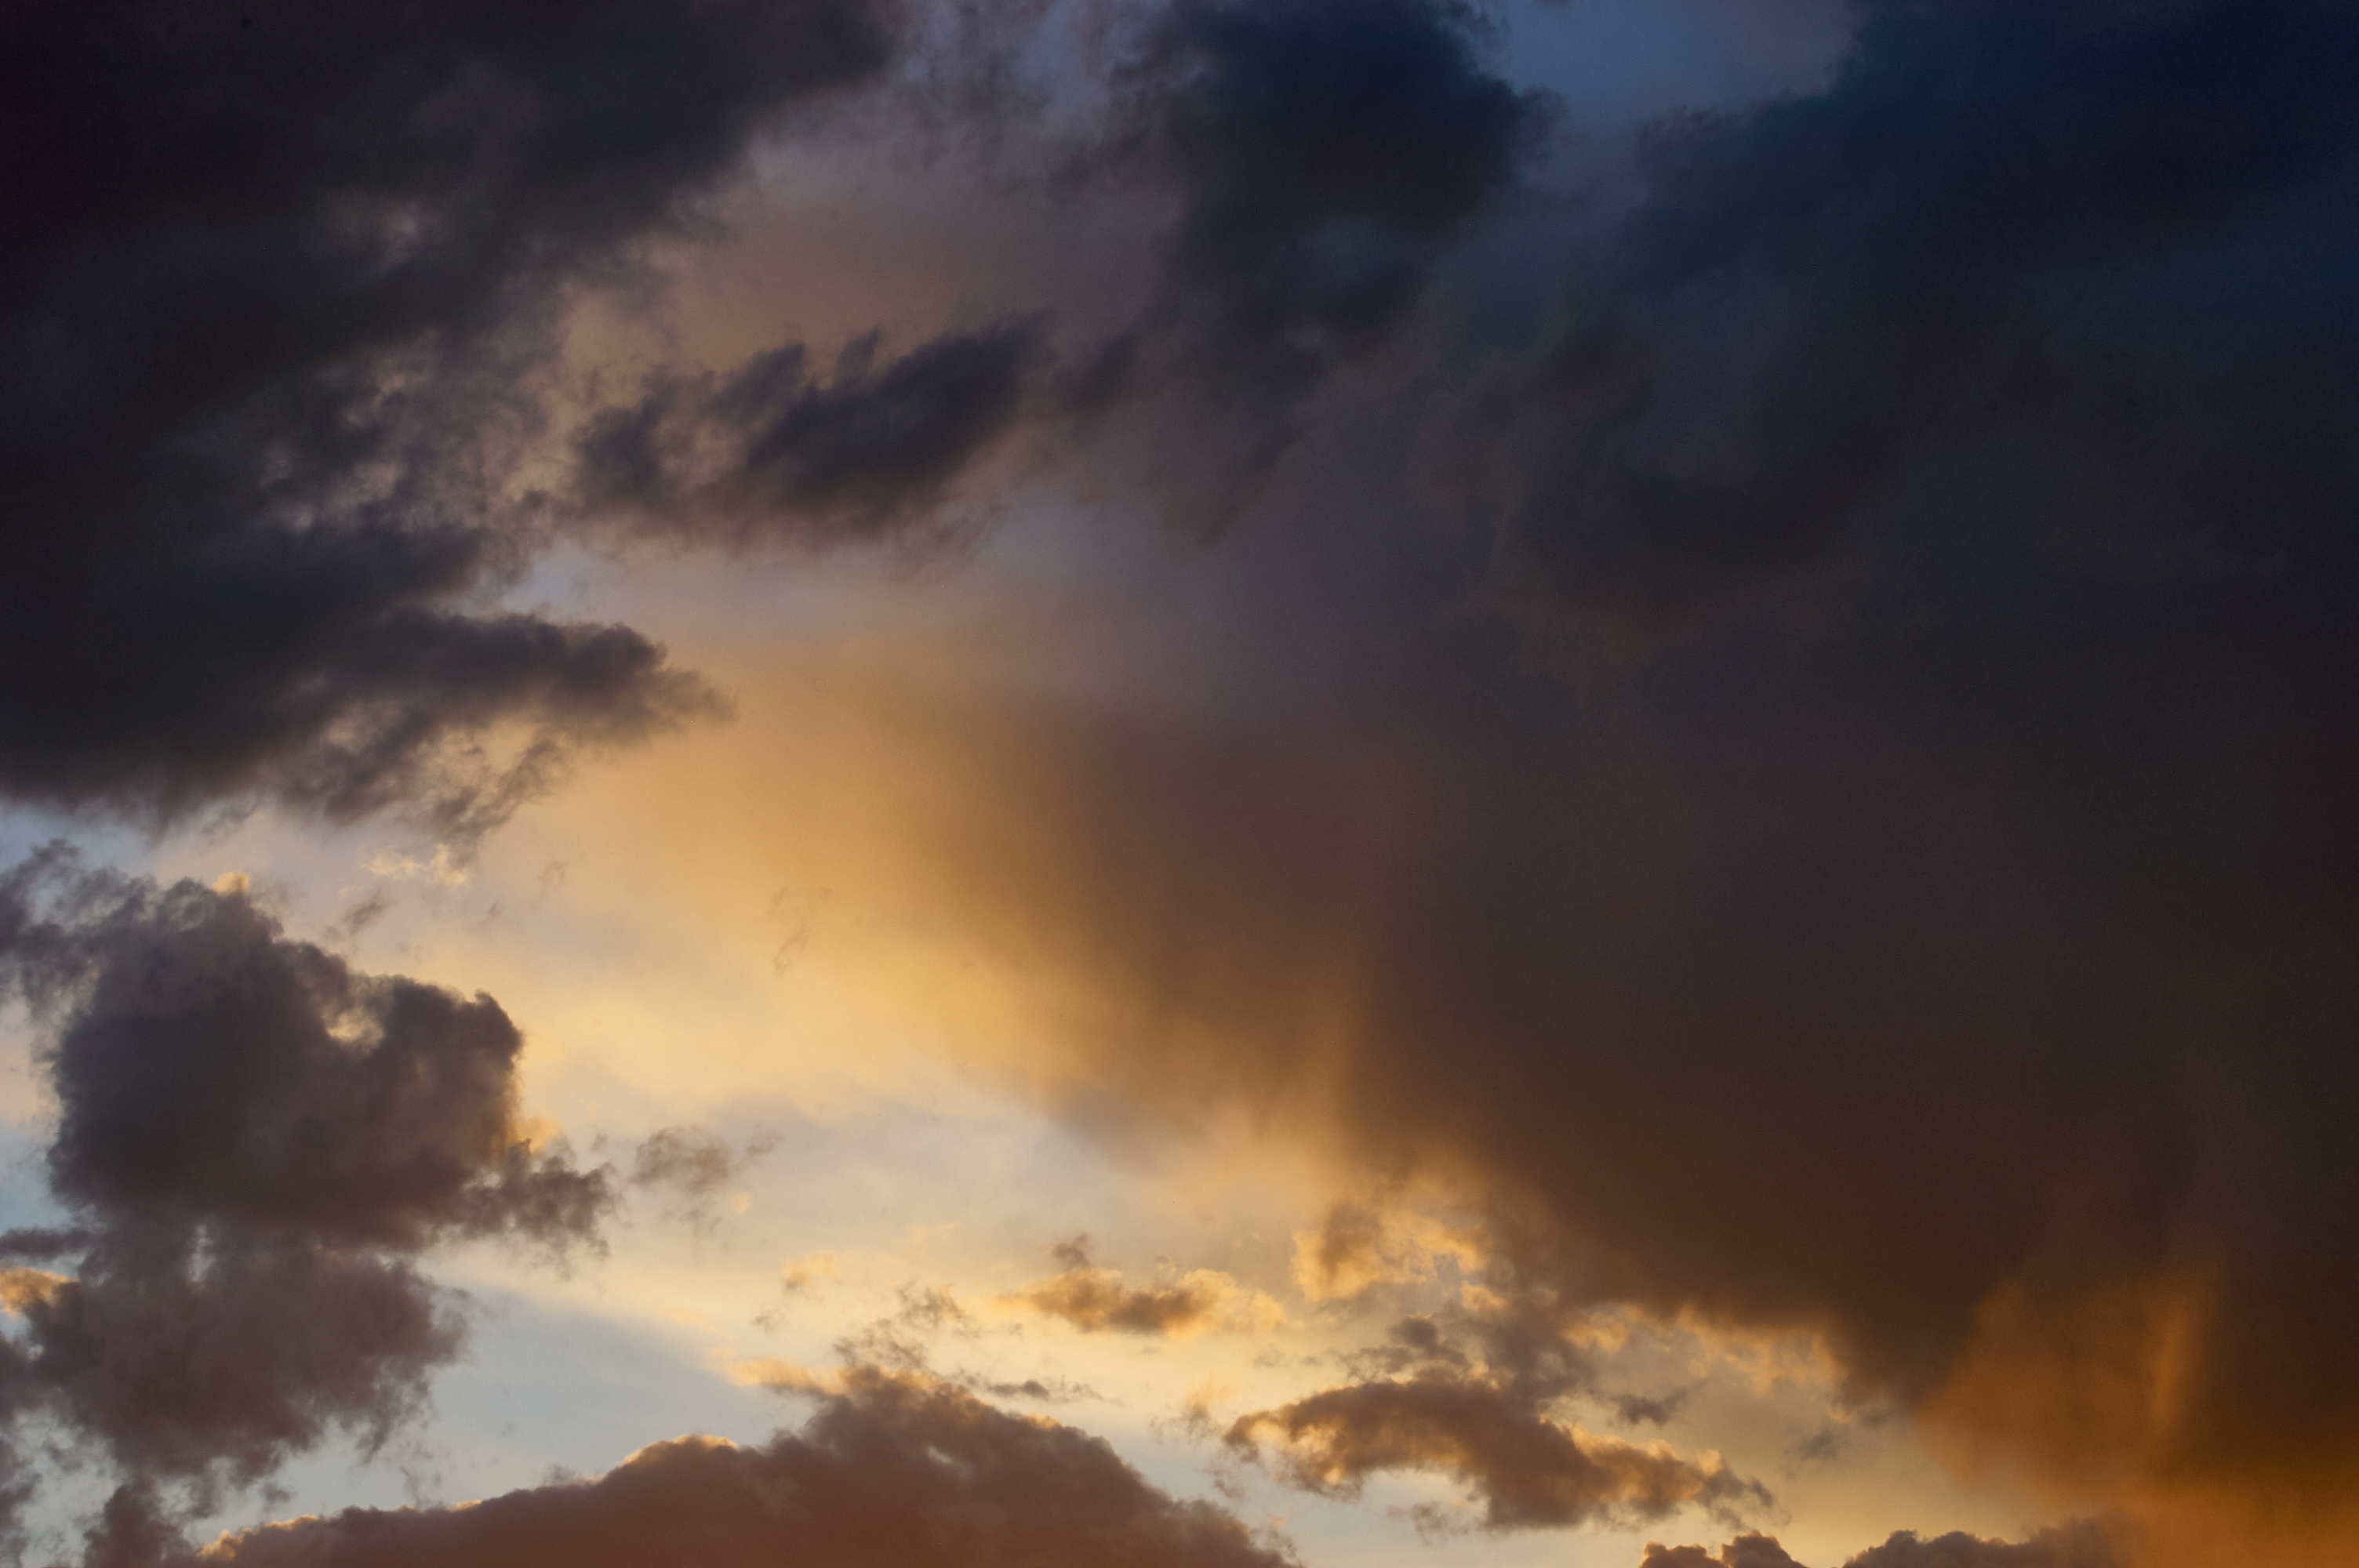
cloud, sky, atmosphere, cumulus, afterglow, dusk, natural landscape, tree, horizon, landscape, sunrise, sunset, heat, meteorological phenomenon, red sky at morning, evening, darkness, dawn, hill, night, city, plant